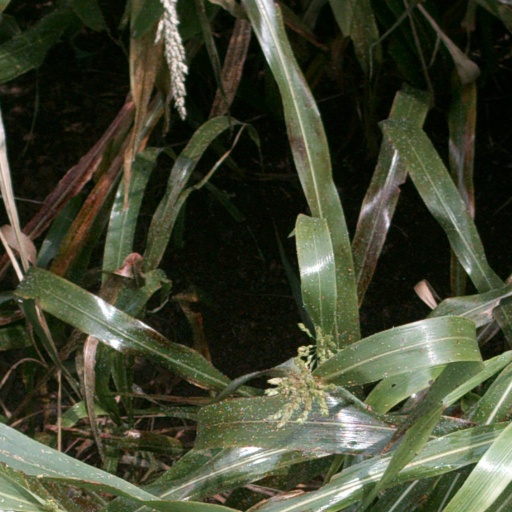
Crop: sorghum